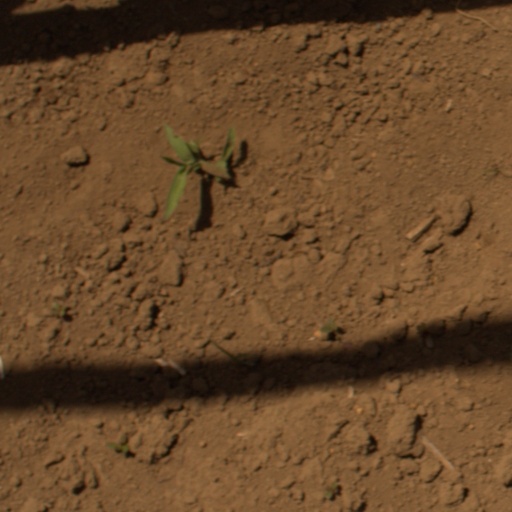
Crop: Jerusalem artichoke